The Simpsons: Bart's Nightmare

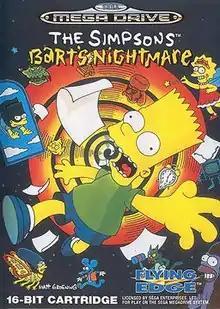
European cover art

The Simpsons: Bart's Nightmare is a 1992 video game developed by American company Sculptured Software based on the television show "The Simpsons". The game, split into two parts, follows Bart on the street, trying to find his homework pages. The second part of the game consists of minigames. It was released on the SNES and the Sega Genesis. A sequel, "Virtual Bart", was released in 1994. Production conflicts resulted in American game designer Bill Williams to leave the video game industry. The game received reviews from critics such as "Entertainment Fun comedy and more!"